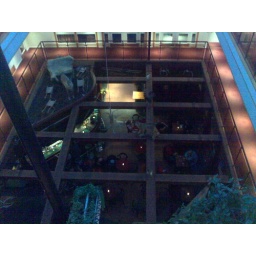
Looking over the balcony into the bar within the hotel we stayed in.